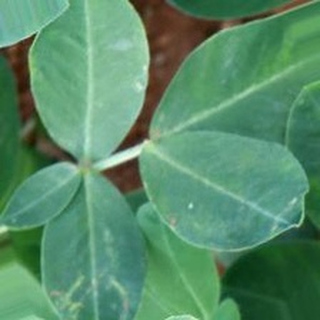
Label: healthy_groundnut